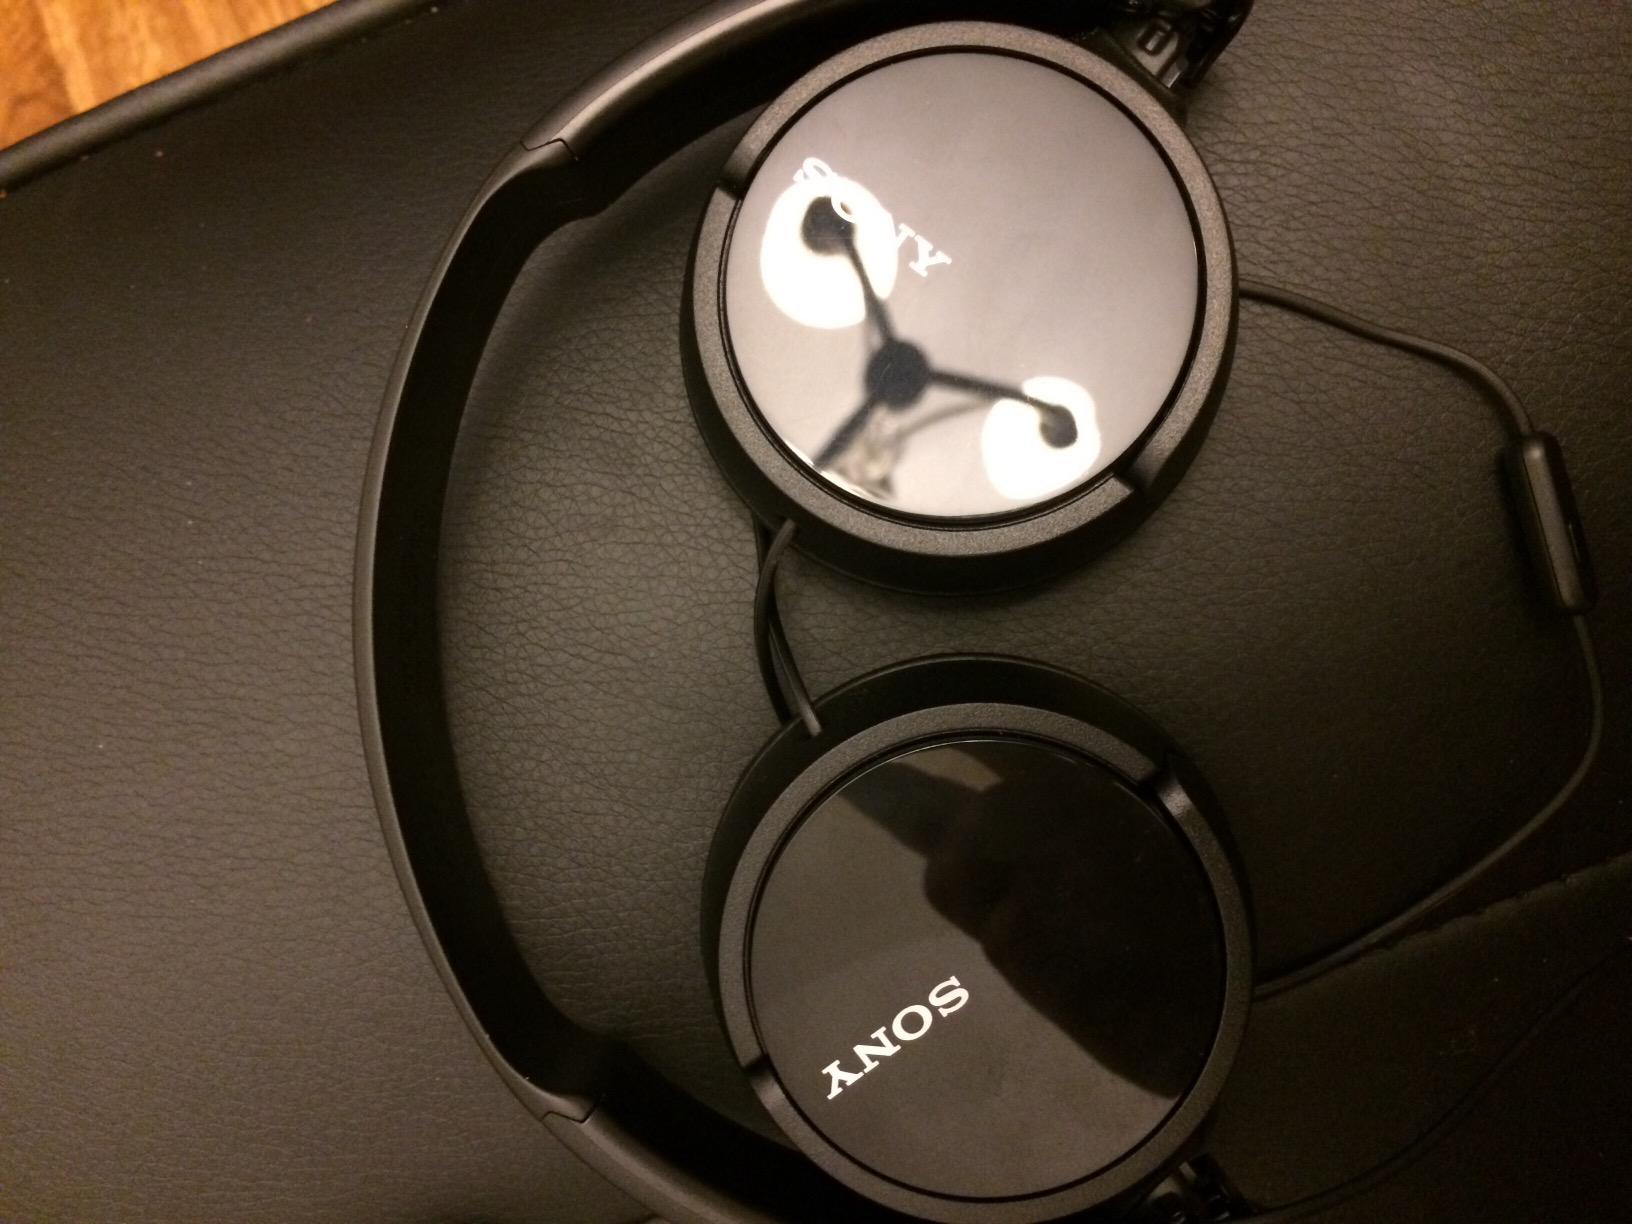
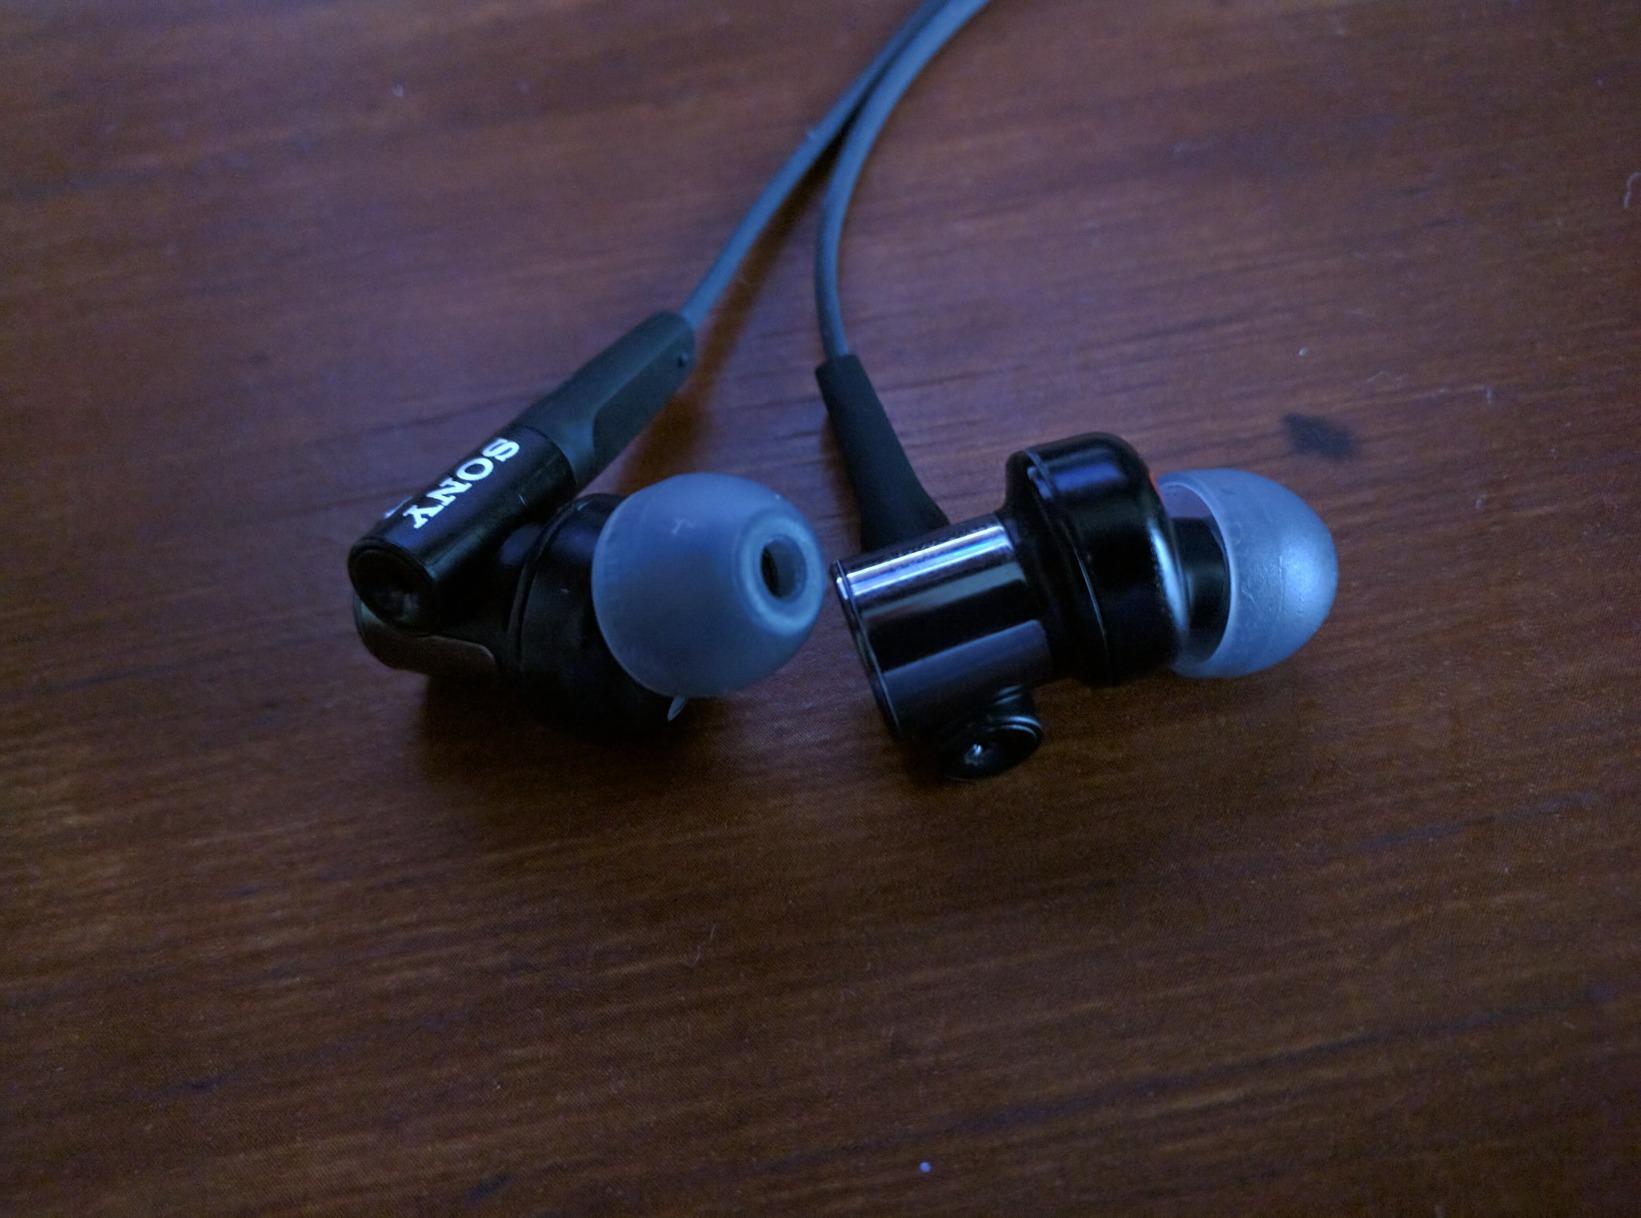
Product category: headphones
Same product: no